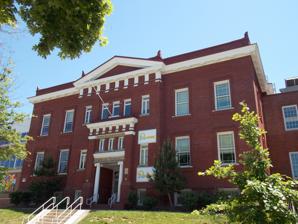
Building: Blanche Kelso Bruce Elementary School
Country: United States of America
Year built: 1898
For the school in Houston, Texas, see List of Houston Independent School District elementary schools . For the school in Macon, Georgia, see Bibb County School District . United States historic place Blanche Kelso Bruce School U.S. National Register of Historic Places Blanche Kelso Bruce School Location 770 Kenyon St, NW Washington, D.C. Coordinates 38°55′47″N 77°1′32″W / 38.92972°N 77.02556°W / 38.92972; -77.02556 Built 1916 Architect William M. Poindexter Albert L. Harris (1927 annex) Architectural style Renaissance Revival and Colonial Revival NRHP reference No. 15000114 Added to NRHP March 31, 2015 The Blanche K. Bruce School was an all-black school and community center during the Jim Crow era in the United States. In July 1898, the District of Columbia public school trustees ordered that a then new public school building on Marshall Street be named the Bruce School in his honor. The Bruce School building was designed by architect William M. Poindexter in Renaissance Revival style of red brick with stone and pressed metal trim, with two floors of four rooms each. In 1927, a Colonial Revival style eight-room annex was constructed, designed by architect Albert L. Harris . (Marshall Street later became Kenyon Street.) In 1973, the Bruce School was closed and combined with the James Monroe Elementary School to become the nearby Bruce-Monroe Elementary School . The Bruce School building became the charter Caesar Chavez Prep Middle School in 2009, named for the Mexican-American labor organizer Cesar Chavez . After the teachers unionized in 2017, the school was closed by the Chavez Schools in 2019. The building was designated a D.C. historic site on November 20, 2014, and added to the National Register of Historic Places on March 31, 2015. References